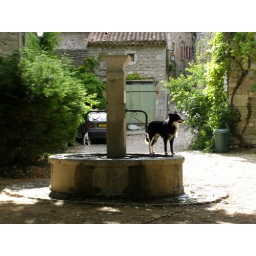
A shame the dog ran off when I tried to get a shot without the car in the background...